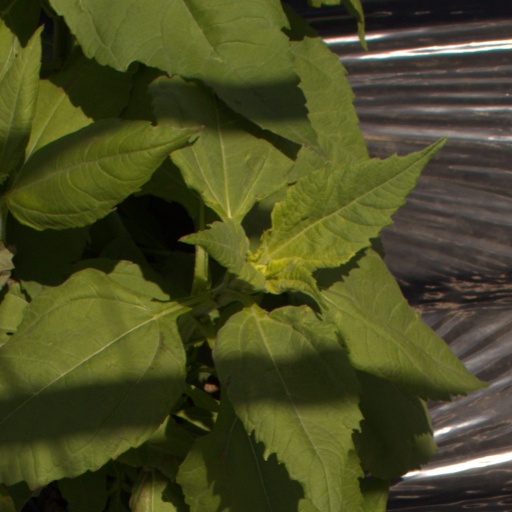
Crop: Jerusalem artichoke